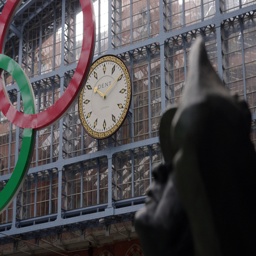
A very large clock among a lot of windows.
A clock mounted to the side of a building next to Olympic rings.
a large building that has a very large clock on it
a clock is sitting on the outside of the building
A clock can be seen on the exterior of a building.